Joel (The Last of Us)

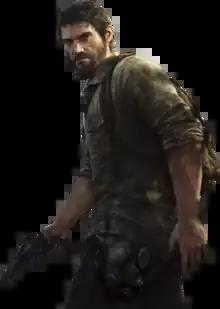
Joel as he appears in the first game

Joel Miller is a character in the video game series "The Last of Us" by Naughty Dog. In the games, he is portrayed by Troy Baker through motion capture and voice acting; in the television adaptation, he is portrayed by Pedro Pascal. In the first game, "The Last of Us" (2013), Joel serves as the main protagonist and is tasked with escorting the young Ellie across a post-apocalyptic United States in an attempt to create a potential cure for an infection to which Ellie is immune. He also appears briefly in the downloadable content campaign "" (2014). Joel is killed in "The Last of Us Part II" (2020) by a woman named Abby, whose father he murdered in the first game, prompting Ellie to seek revenge.